The Elder Scrolls IV: Oblivion

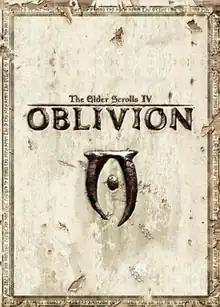

The Elder Scrolls IV: Oblivion is a 2006 action role-playing game developed by Bethesda Game Studios, and co-published by Bethesda Softworks and 2K Games. It is the fourth installment in "The Elder Scrolls" series, following 2002's "", and was released for Microsoft Windows and Xbox 360 in 2006, followed by PlayStation 3 in 2007. Taking place within the fictional province of Cyrodiil, the game's main story focuses on the player character's efforts to thwart a fanatical cult known as the Mythic Dawn that plans to open portal gates to a demonic realm known as Oblivion.